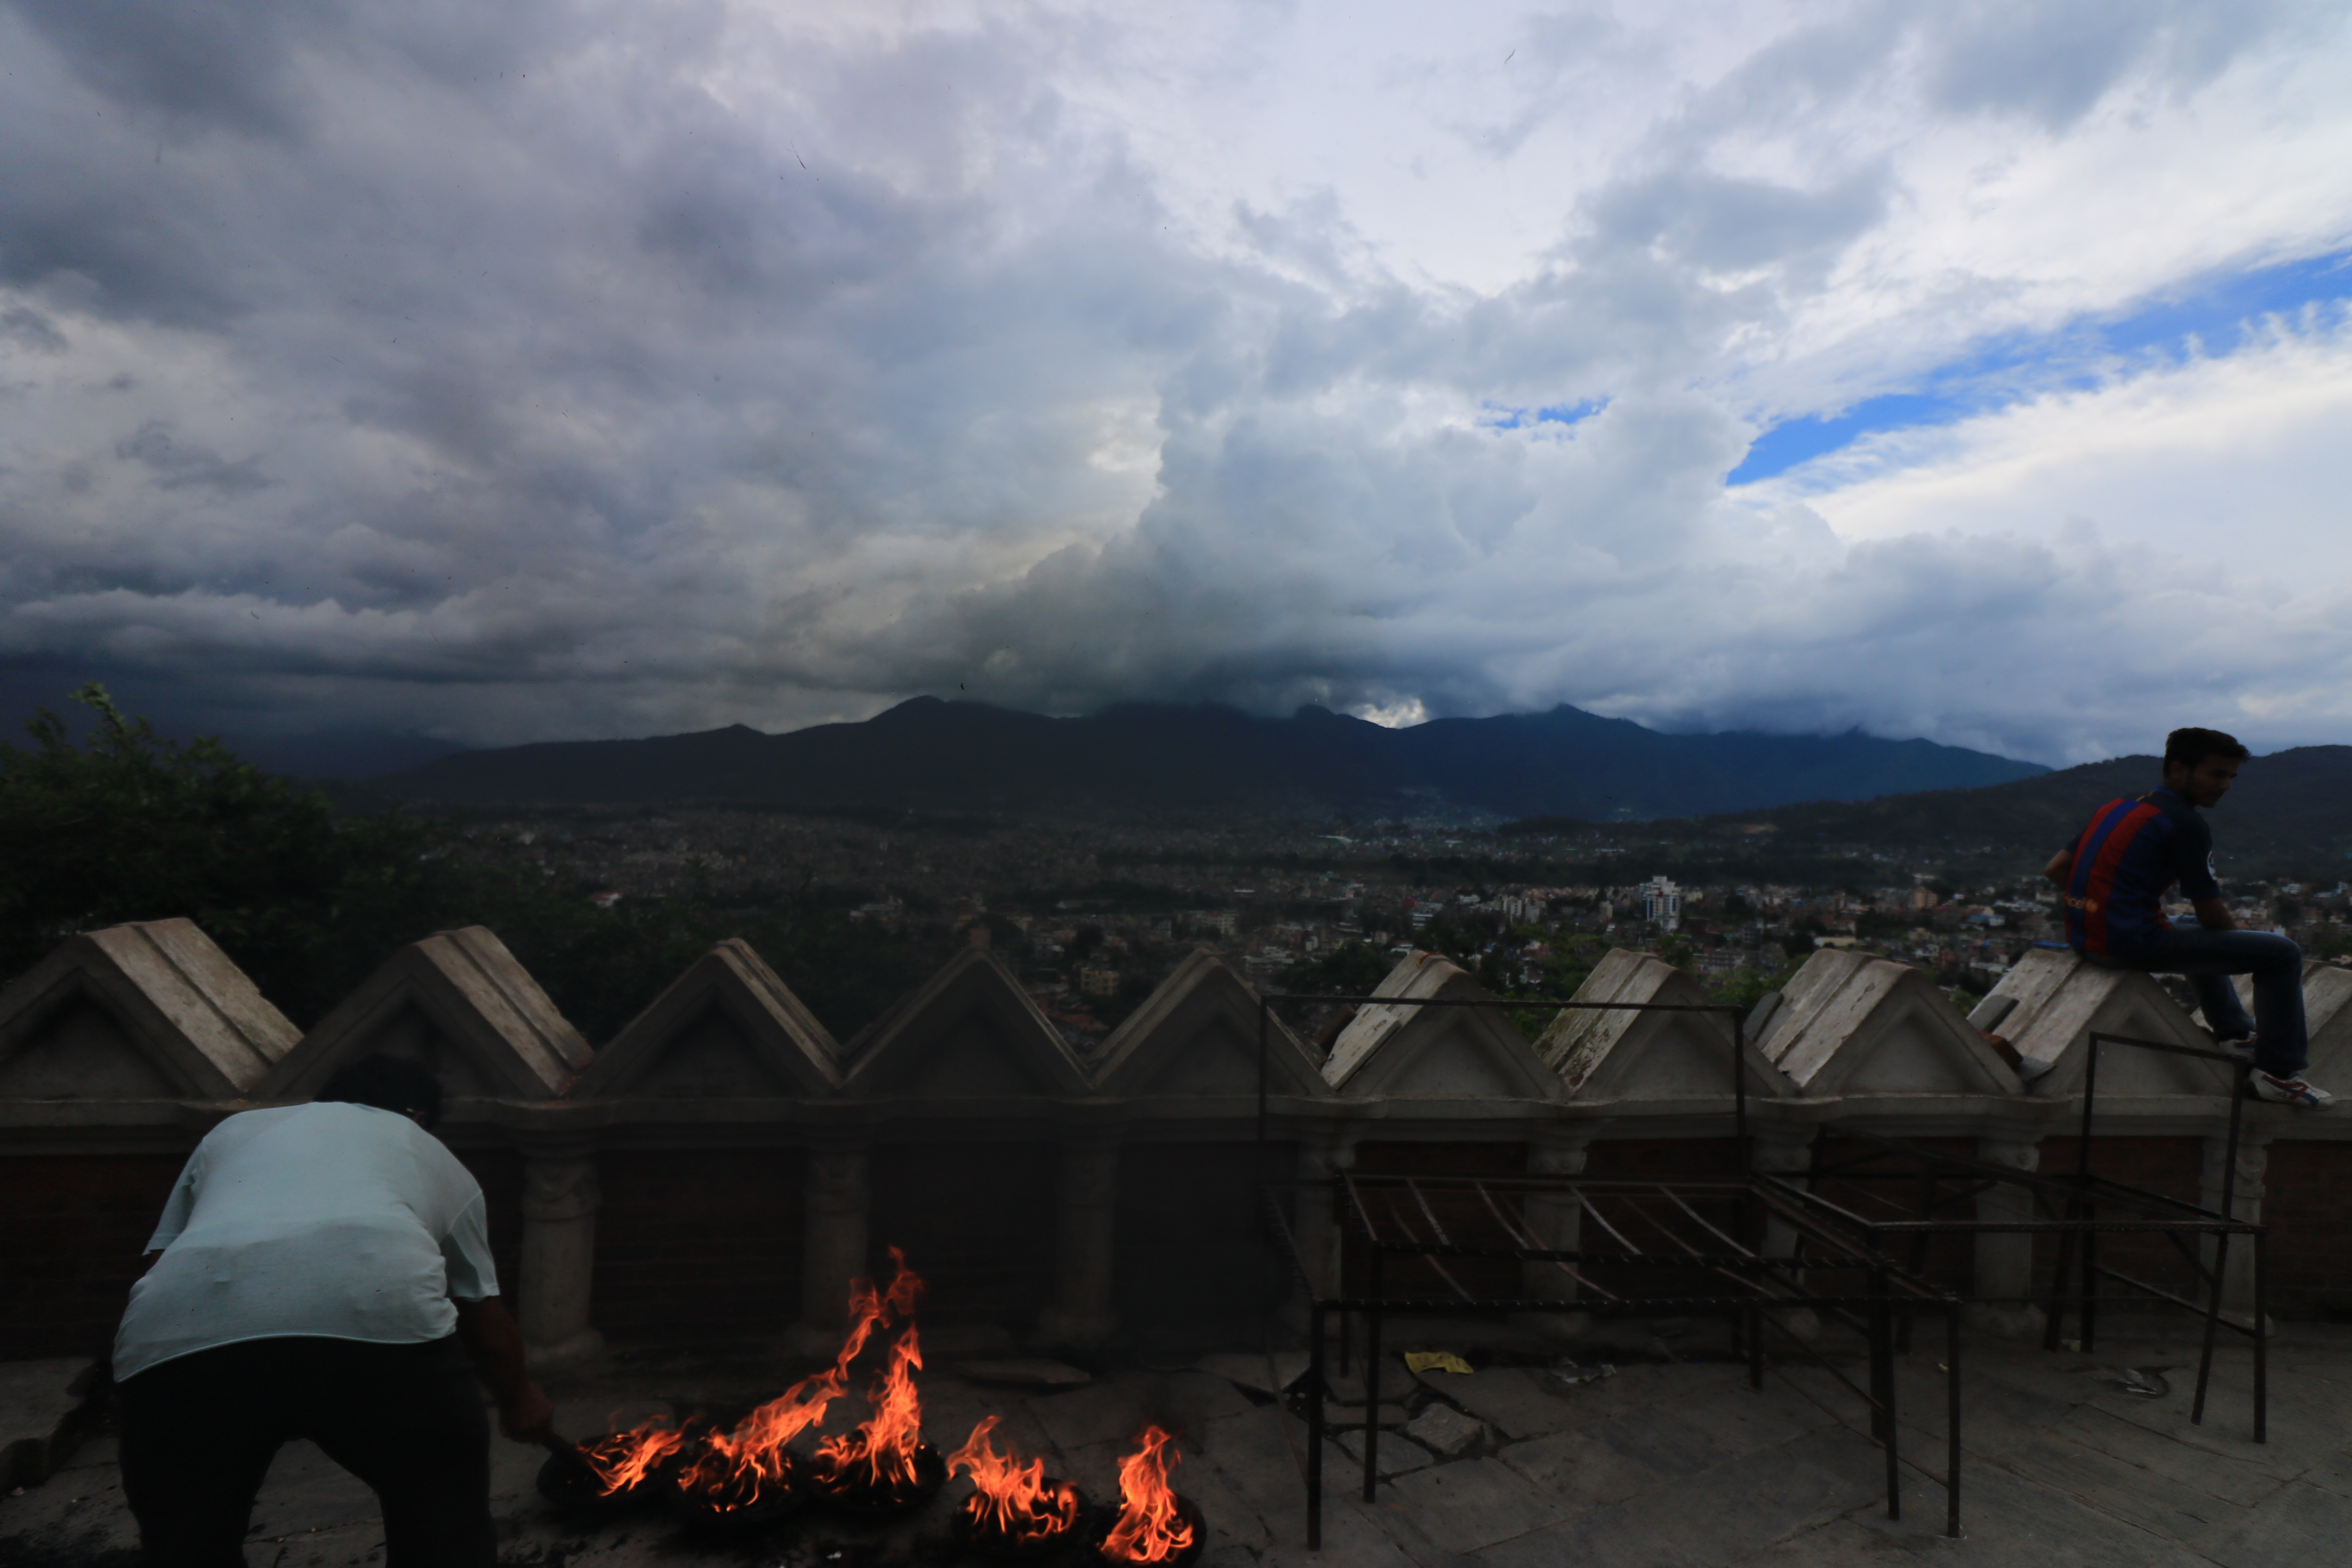
mountain, cloud, fire